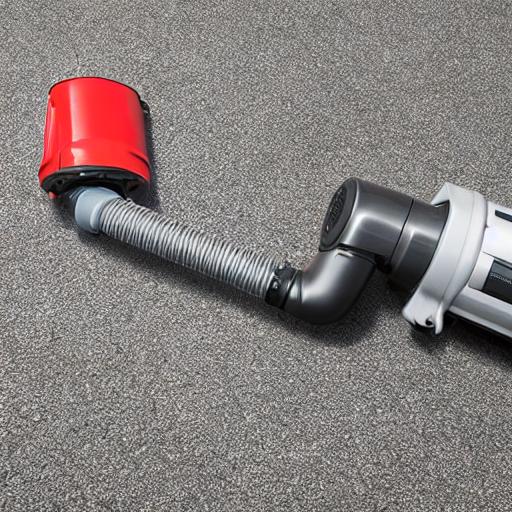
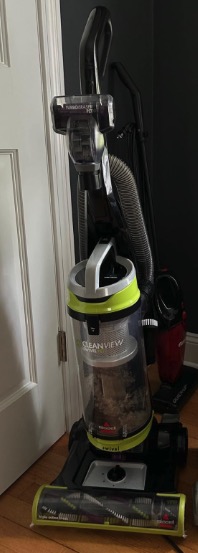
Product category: items_vacuum
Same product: no